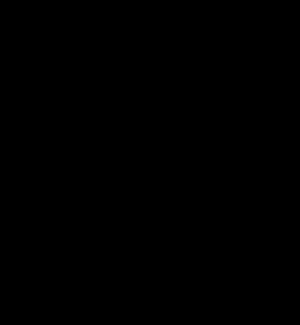
Bromazepam
Bromazepam - struktur
Bromazepam er et benzodiazepin der bruges som det aktive stof i lægemidlet Bromam®. Stoffet virker ved at binde sig til specielle strukturer i hjernen. Herved hæmmes en række nerveimpulser der fremkalder angst, søvnløshed og kramper.